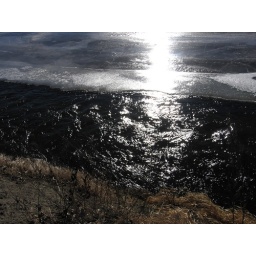
walking by the river, enjoying the play of light on the ice and water